Herne Hill

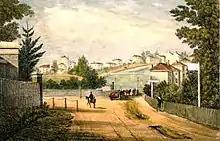
Herne Hill and Half Moon Lane in 1823.

In Rocque's 1746 map, the area is shown as "Island Green", probably reflecting the presence of the River Effra and smaller tributaries. Early references to the area also use the form "Ireland Green".